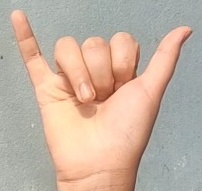
ASL sign: Y